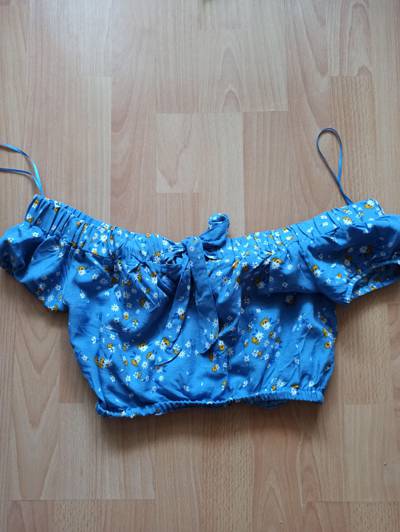
Waste category: clothes